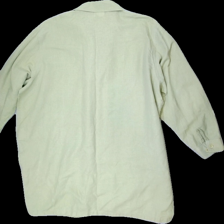
View: back
Type: Shirt
Category: Ladies
Brand: Not in the list
Brand text on label: S.E.A.L
Colors: Green
Material: 55%linen 45%cotton
Cut: Regular
Size: 48
Season: Spring
Smell: Minor
Price range: 50-100
Recommended usage: Reuse